Porthoustock

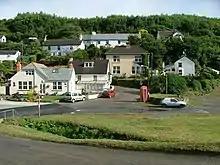
Porthoustock

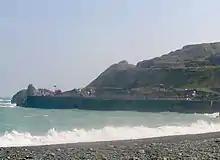
Cliffs and quarry near Porthoustock

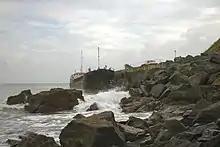
MV "Ardent" loading stone

Porthoustock is a hamlet near St Keverne in Cornwall, England, United Kingdom, on the east coast of Lizard Peninsula. Aggregates are quarried nearby and Porthoustock beach is dominated by a large concrete stone silo that was once used to store stone ready to load ships but is now disused. Coastal trading ships of up to can dock alongside the pier along the southern edge of the beach to be loaded with stone. Fishing boats operate from the pebble beach , with lobster and crab potting, net fishing and hand lines as the principal fishing methods. The South West Coast Path passes through Porthoustock.